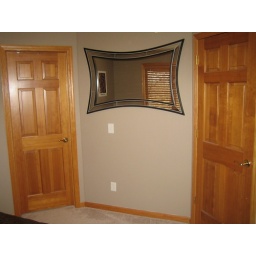
3rd bedroom looking at doors to walk in closet and exit door on right